San Michele Arcangelo ai Corridori di Borgo

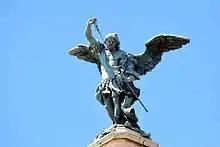
Statue of St. Michael, the Archangel on the top of Castel Sant'Angelo: the origin of the church is traditionally linked to the legend of the apparition of the archangel above the castle to stop a plague.

Tradition links the origin of a church bearing this name to the legend of the appearance of St. Michael above Castel Sant'Angelo. According to the legend, Saint Michael sheathed his sword, stopping a plague, after a procession to implore God's help led by Pope Gregory I (r. 590–604) had reached the castle.